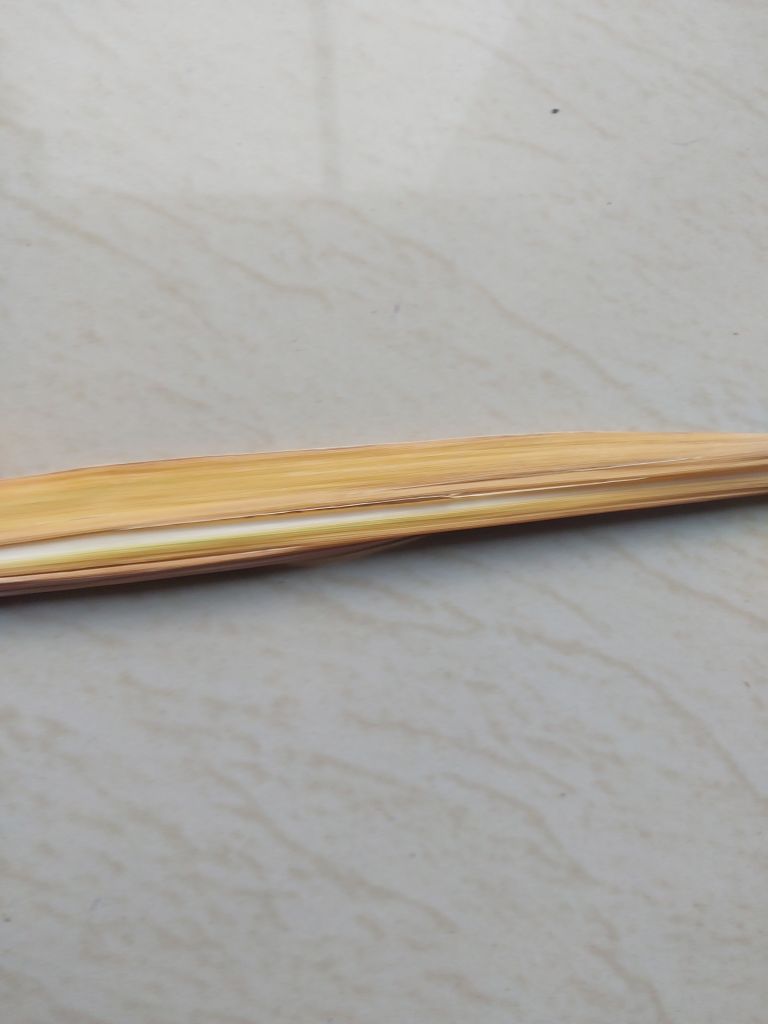
Label: Yellow Leaf